Zayed bin Sultan Al Nahyan

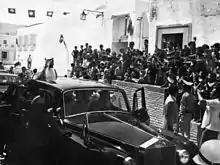
Sheikh Zayed salutes Tunisian crowd during his visit to Kairouan City in the mid-70s

Sheikh Zayed was determined to unite the Emirates into federation. His calls for cooperation extended across the Persian Gulf to Iran. He advocated dialogue as the means to settle the row with Tehran over three strategic Persian Gulf islands which Iran seized from the (future) UAE Emirate of Sharjah in 1971. The islands remain in Iranian hands, despite over three decades of UAE diplomatic initiatives.